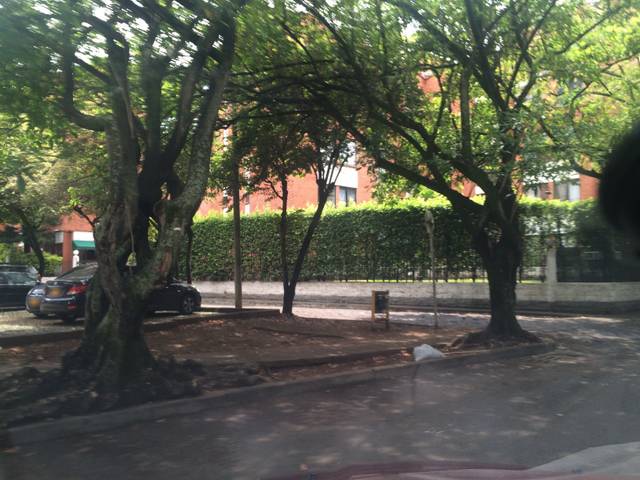
Region: Colombia
Coordinates: 3.413, -76.542